Joseph Sweens

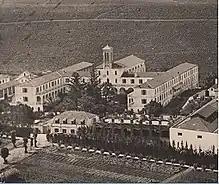
Maison-Carrée

Sweens was born in 's-Hertogenbosch, in the Netherlands, on 22 March 1858. He attended a seminary in his diocese, and was ordained a priest on 3 April 1882.